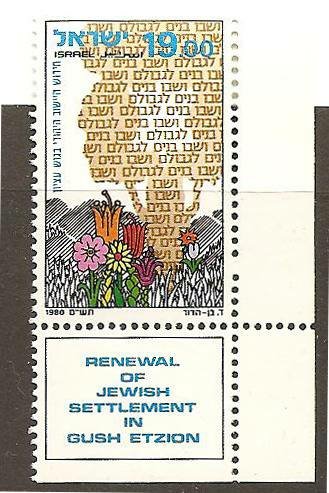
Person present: No